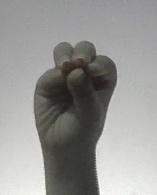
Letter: ha